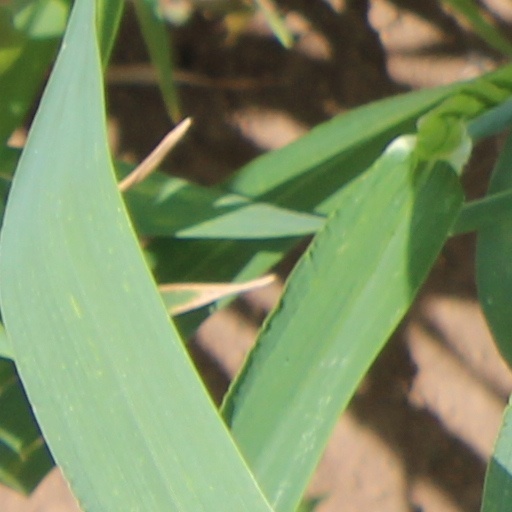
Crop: wheat